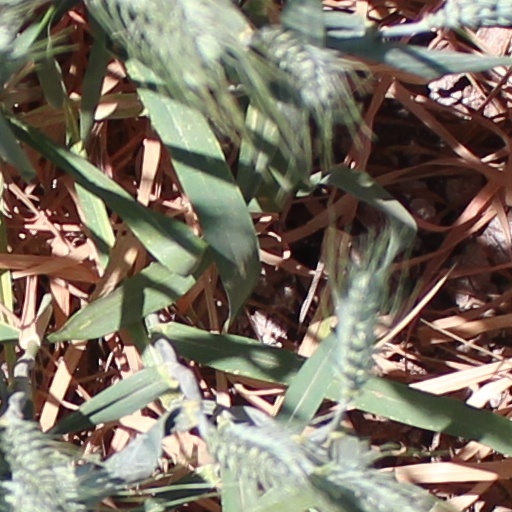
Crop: wheat